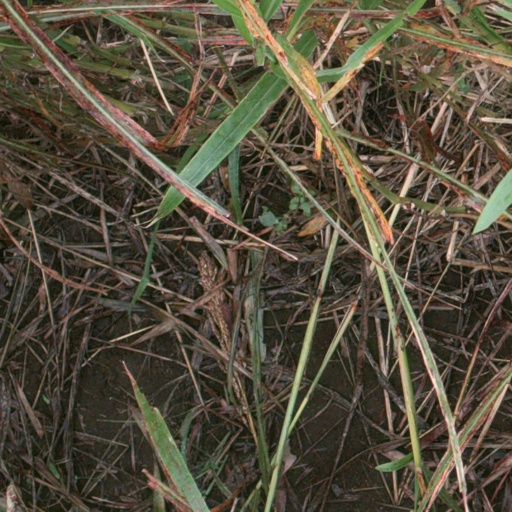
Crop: sorghum